French and Indian War

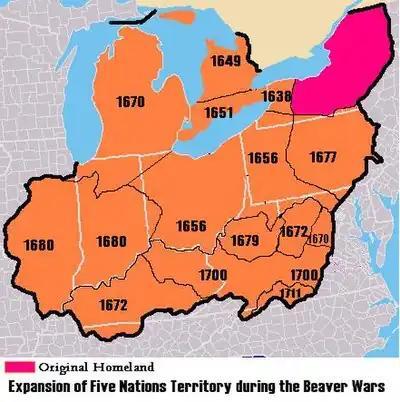
Iroquois expansion, 1711. By the mid-18th century, the Iroquois Confederacy had expanded from Upstate New York to the Ohio Country.

At this time, North America east of the Mississippi River was largely claimed by either Great Britain or France. Large areas had no colonial settlements. The French population numbered about 75,000 and was heavily concentrated along the St. Lawrence River valley, with some also in Acadia (present-day New Brunswick and parts of Nova Scotia), including Île Royale (Cape Breton Island). Fewer lived in New Orleans; Biloxi, Mississippi; Mobile, Alabama; and small settlements in the Illinois Country, hugging the east side of the Mississippi River and its tributaries. French fur traders and trappers traveled throughout the St. Lawrence and Mississippi watersheds, did business with local Indian tribes, and often married Indian women. Traders married daughters of chiefs, creating high-ranking unions.